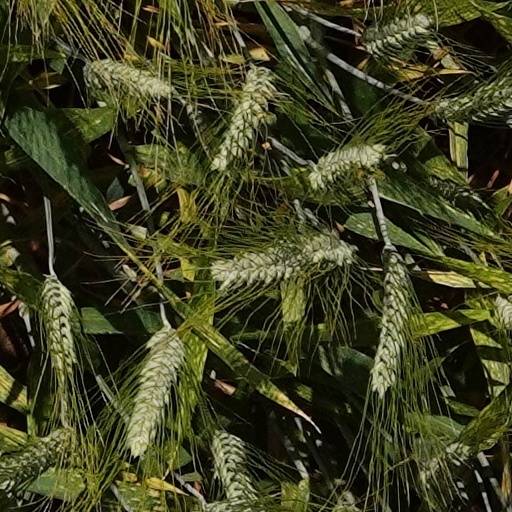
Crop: wheat